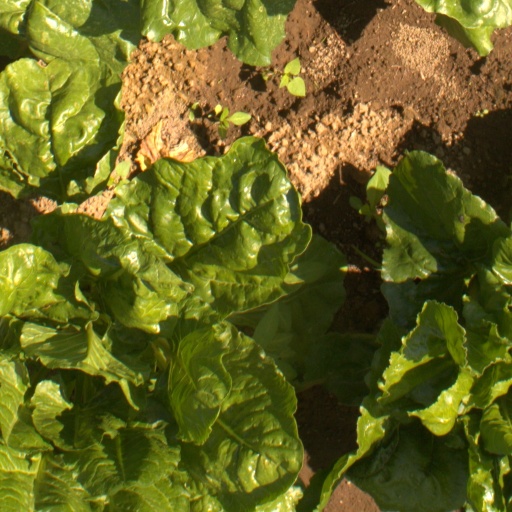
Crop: sugar beet